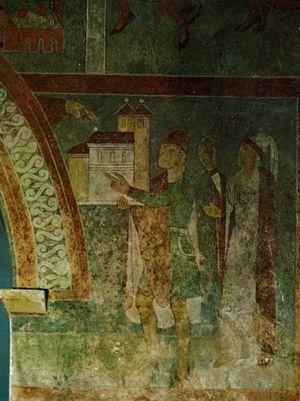
Asser Rig est un jarl danois du Sjælland dans l' île de Seeland.